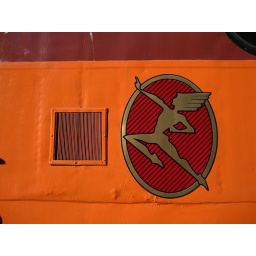
on a train car in Avery Idaho